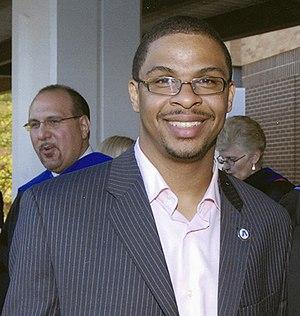
Roland Gerhard Fryer, Jr., né le 4 juin 1977 à Daytona Beach en Floride, est un professeur d'économie à l'Université Harvard. En plus d'être affilié à l'université Harvard, il travaille au National Bureau of Economic Research et au WEB DuBois Institute. En janvier 2008, à l'âge de 30 ans, il est devenu le plus jeune afro-américain à jamais obtenir un poste à Harvard.